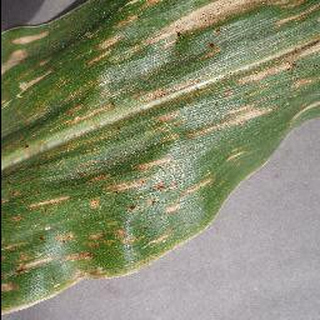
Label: corn_cercospora_leaf_spot